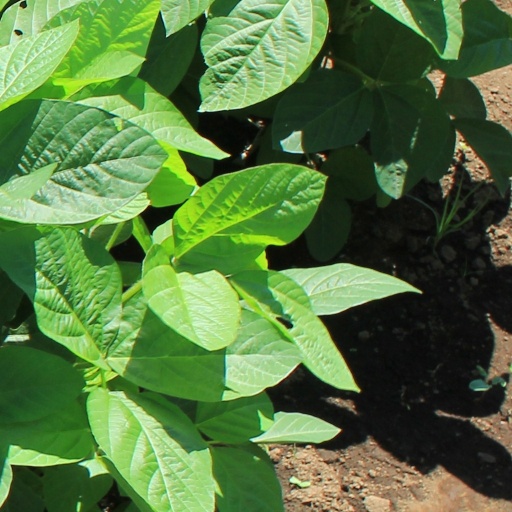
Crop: soybean